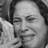
Emotion: sad